Beechcraft Duchess

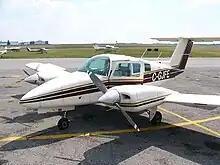
1979 model Duchess

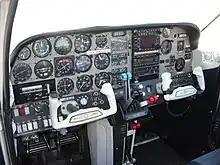
1976 model Duchess instrument panel

The Beechcraft Model 76 Duchess is an American twin-engined monoplane built by Beechcraft intended partly as a low cost introduction to twin-engine aircraft.